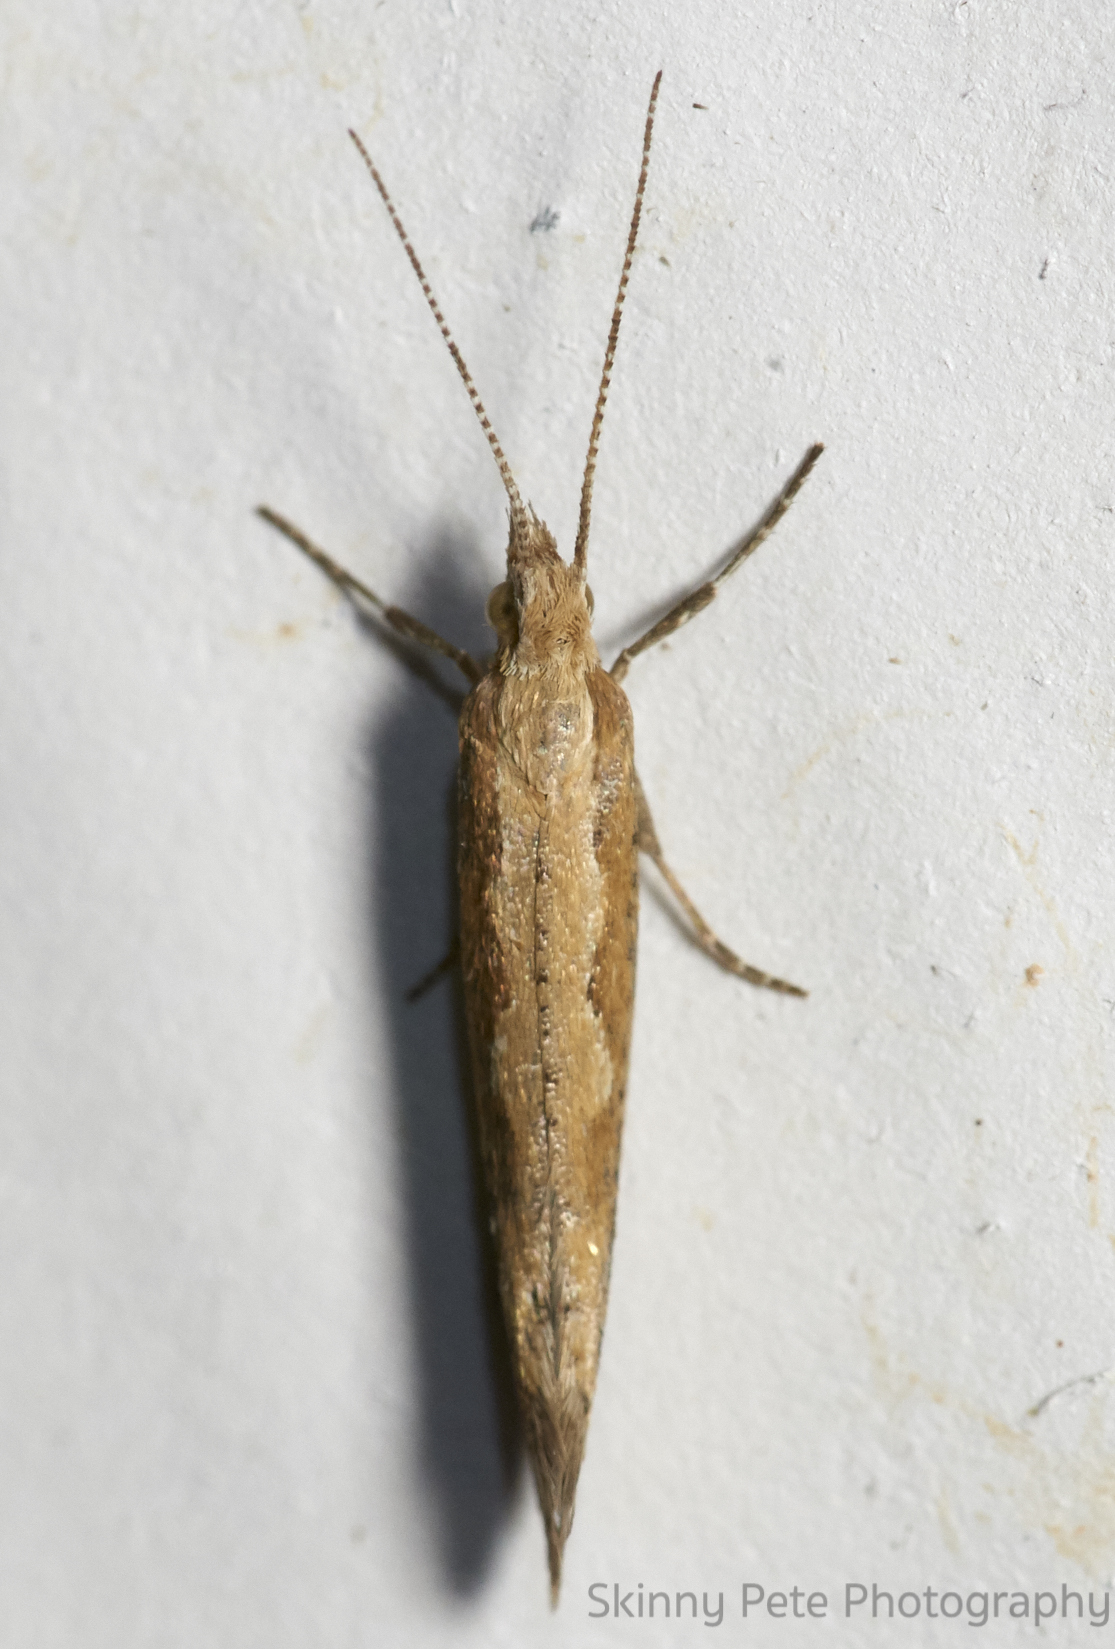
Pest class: diamondback_moth